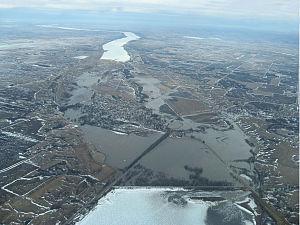
Un seuil est en géographie le point bas situé sur la ligne de partage des eaux entre deux bassins versants. Ils se trouvent dans des régions de plaines ou de reliefs peu marqués, entre deux massifs de montagne ou de plateaux à la manière des cols de montagne situés entre deux sommets.
Le lac Big Stone est un long et étroit lac d'eau douce à la frontière entre l'ouest du Minnesota et le nord-est du Dakota du Sud, aux États-Unis.